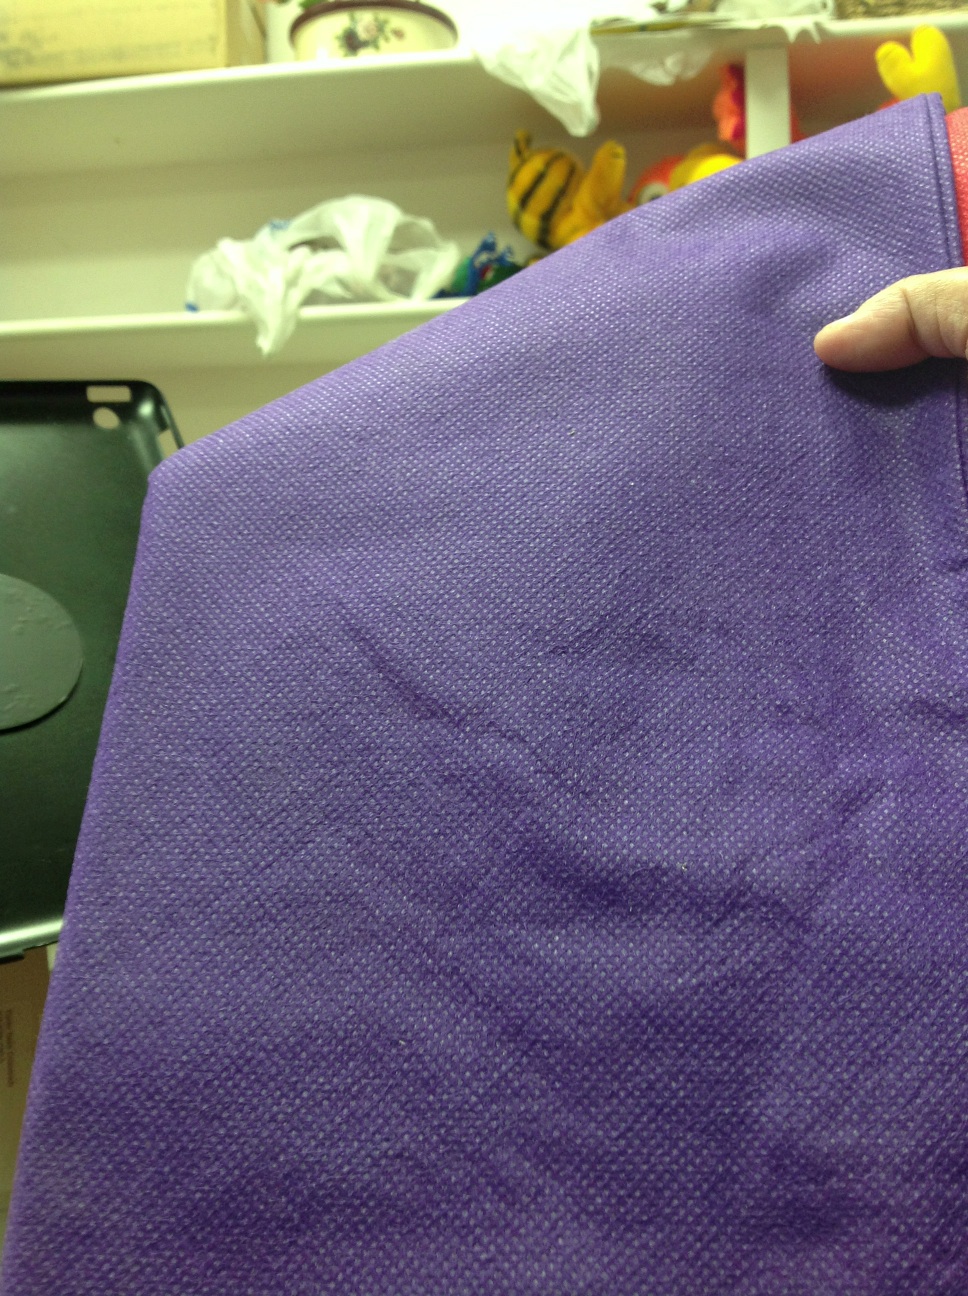Question: What color is this bag?
Answer: purple